Niigata (city)

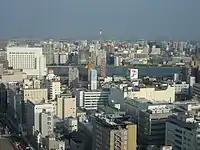
View of Chuo Ward

People have inhabited the Niigata area (Furutsu Hachimanyama Site) since the Jōmon period, though much of the current land was still beneath the sea at the time. According to the Nihon Shoki, a fortress was built in the area in AD 647.